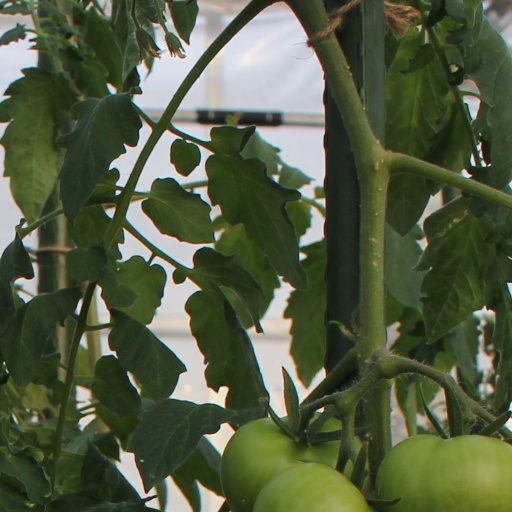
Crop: tomato